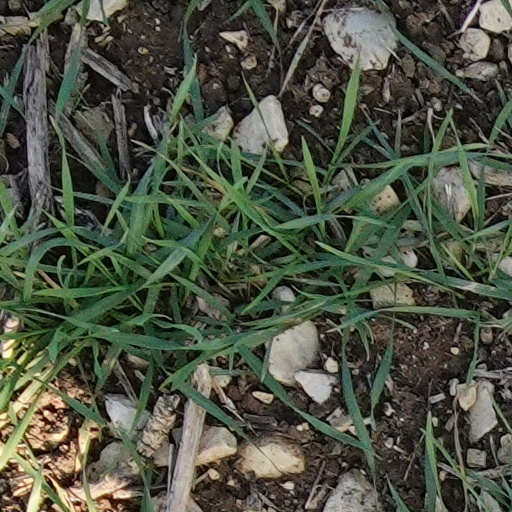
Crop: wheat